Aegidientorplatz

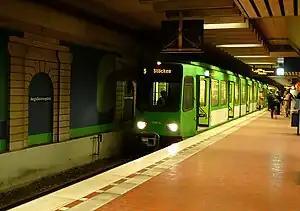
Subway station with depiction of the old gate

The Aegidien Gate Square subway station of the Hanover stadtbahn is an interchange station for the B and C lines. On two directional platforms located one above the other, it is possible to transfer without passing through any barriers.